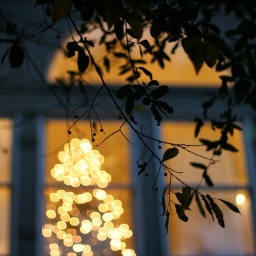
Monday. I love that the staff house has a Christmas tree in it this year.